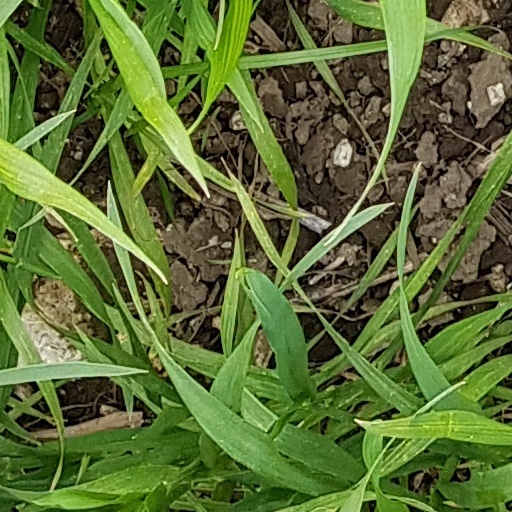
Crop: wheat